Education in Iraq

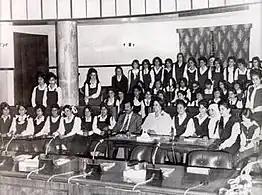

There is currently an insufficient supply of schools, and most schools suffer from poor conditions, some of which include: